Taiwan High Speed Rail

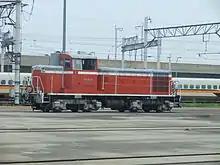
The DD16 locomotive as used by THSRC

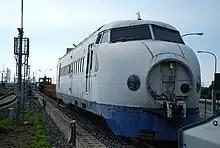
The former 0 series end car used for clearance checking

THSRC uses overhead line inspection trains from Windhoff, Harsco railgrinders, Plasser & Theurer track tampers, and several ex-JR rolling stock to maintain its line. Among the latter include the JNR Class DD14 and JNR Class DD16 diesel-hydraulic locomotives, which were originally used for snowploughing by JR. The two ex-JR locomotives with THSRC are equipped with Shinkansen-style rotary couplers and standard-gauge bogies instead of the original gauge bogies and knuckle couplers and are used for shunting the 700T trainsets within the depot. THSRC also uses a former 0 Series Shinkansen end car as a structure gauge test car.